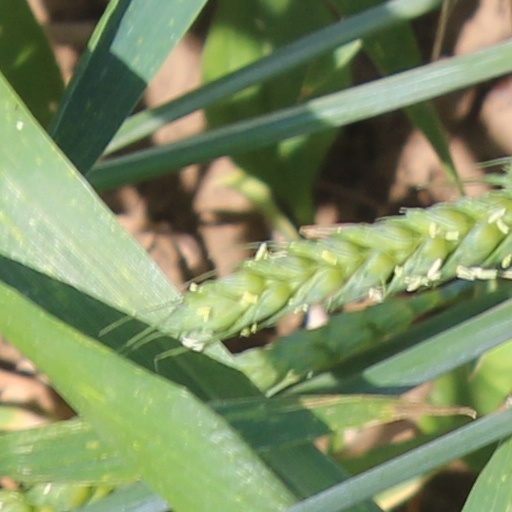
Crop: wheat